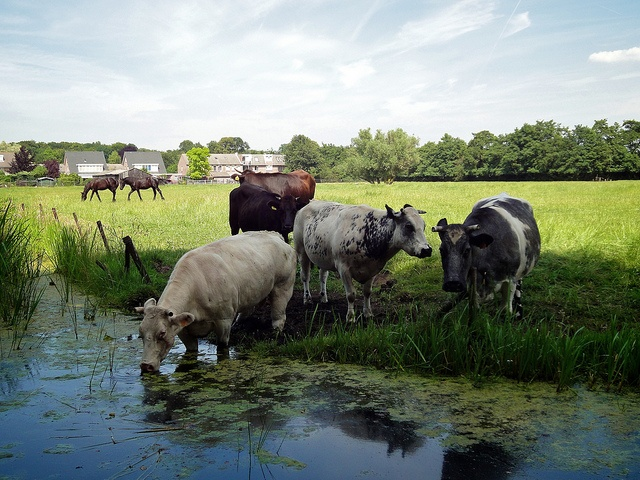
A herd of cattle standing on top of a green field.
a bunch of cows sit next to a small creek
A few cattle drink from a mossy pond.
A group of cows that are standing in the grass.
A small herd of cows near a water bank.